Carmen Novoa

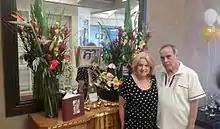
Carmen Novoa with husband Washington Novoa on their 50th wedding anniversary

Novoa has been a volunteer at the Uruguayan Social Club for over 15 years, tutoring members in art and running exhibitions. She has organised many events and secured a grant from the council in her area to create murals.